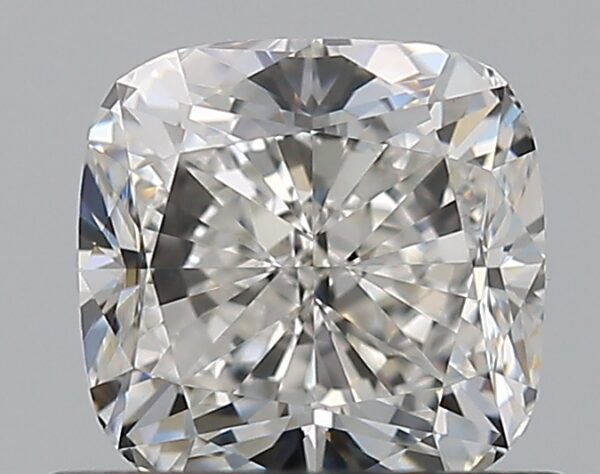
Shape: cushion
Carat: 0.8
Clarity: VVS2
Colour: G
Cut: EX
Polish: EX
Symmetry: VG
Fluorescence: N
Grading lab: GIA
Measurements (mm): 5.19 x 5.07 x 3.53